Name of Jersey

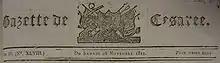
"Gazette de Césarée", Jersey newspaper, 1812

"Angia" could be a misspelling for "*Augia", that is the Latinized form of Germanic "*aujō" (> Old English "ī(e)ġ" > is-land), that could have extended before the Viking Age along the coast of France, as for île d'Yeu ("Augia", "Insula Oya") or Oye-Plage ("Ogia" 7th century) and constitutes the suffix "-ey" in Jersey, Guernsey ("Greneroi"), Alderney ("Alneroi") and Chausey ("Calsoi"). Chausey can be compared with Cholsey (GB, Berkshire, "Ċeolesiġ" 891), interpreted by Eilert Ekwall as ""Ċeola" 's island".